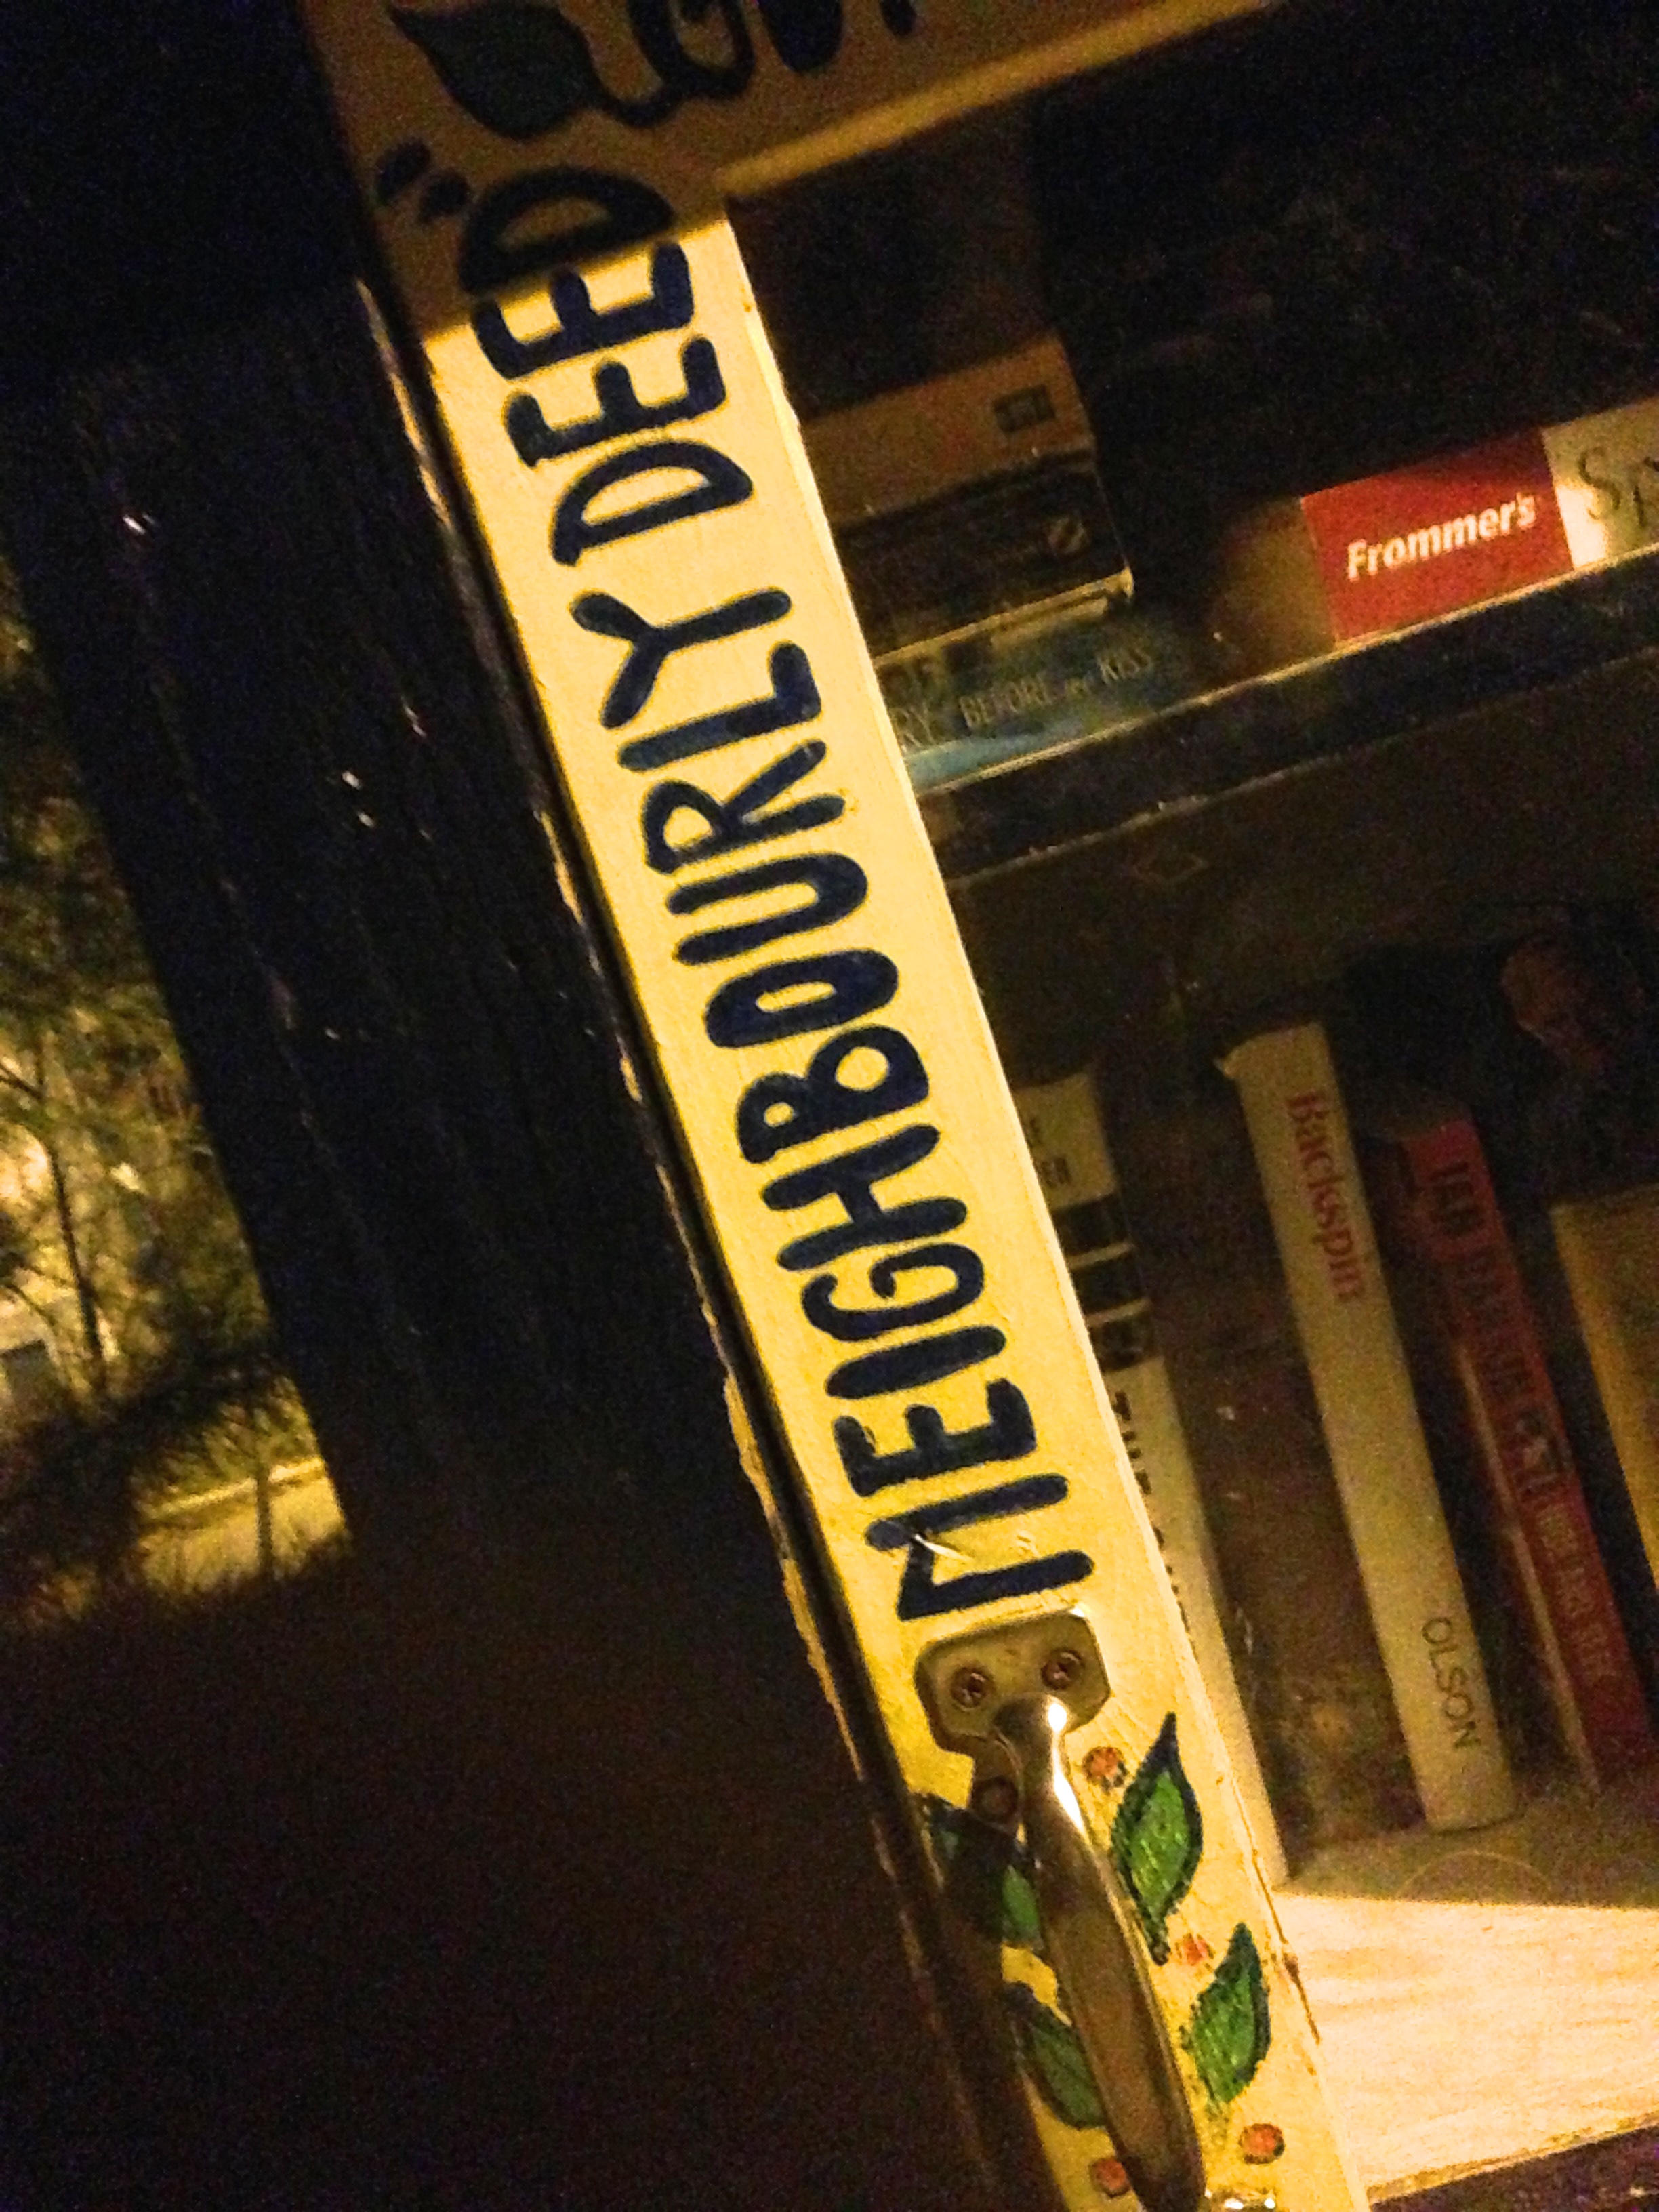
light, yellow, shape